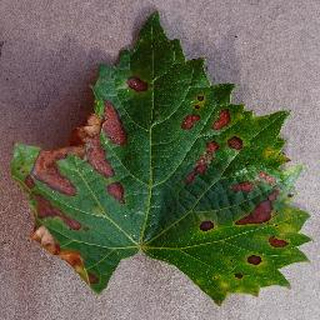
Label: grape_esca_black_measles